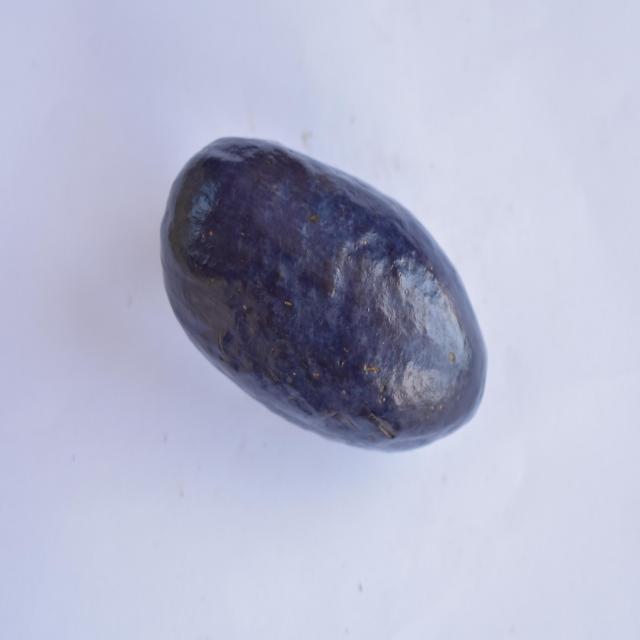
Plum grade: unaffected